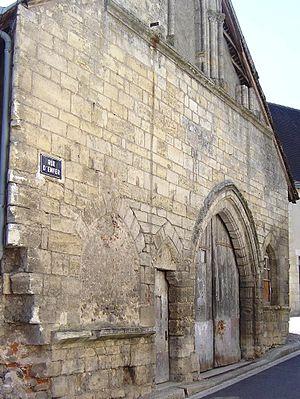
Limeray est une commune française du département d'Indre-et-Loire, en région Centre-Val de Loire, à égale distance de Blois et de Tours, et à 5 km en amont d'Amboise.